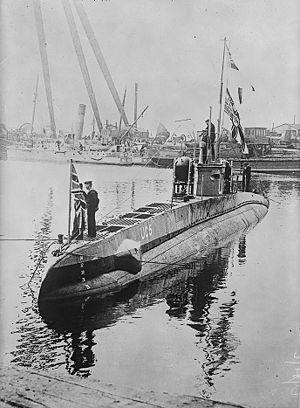
Le SM UC-5 est un sous-marin allemand de type UC I mouilleur de mines utilisé par la Kaiserliche Marine pendant la Première Guerre mondiale.
Le Unterseeboot type UC I était une classe de sous-marins côtiers mouilleur de mines construite en Allemagne pour la Kaiserliche Marine pendant la Première Guerre mondiale.